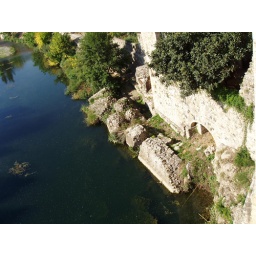
12th century bridge in village of Besalu on the river Fluvia in the Garrotxa province of Catalonia.